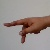
The image shows a hand gesture representing the letter 'P' in Indian Sign Language.